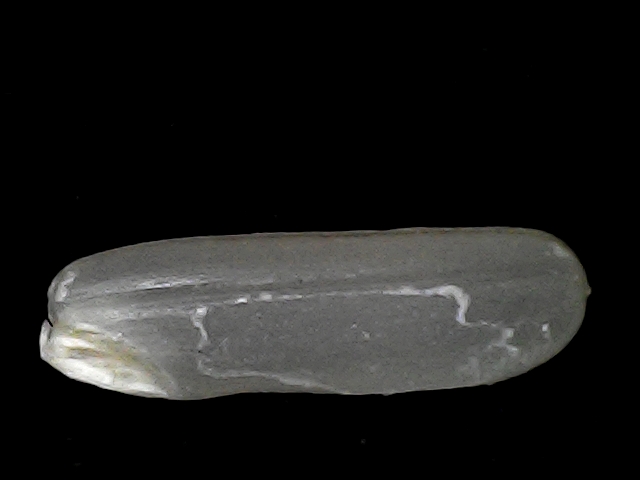
Rice variety: BD75